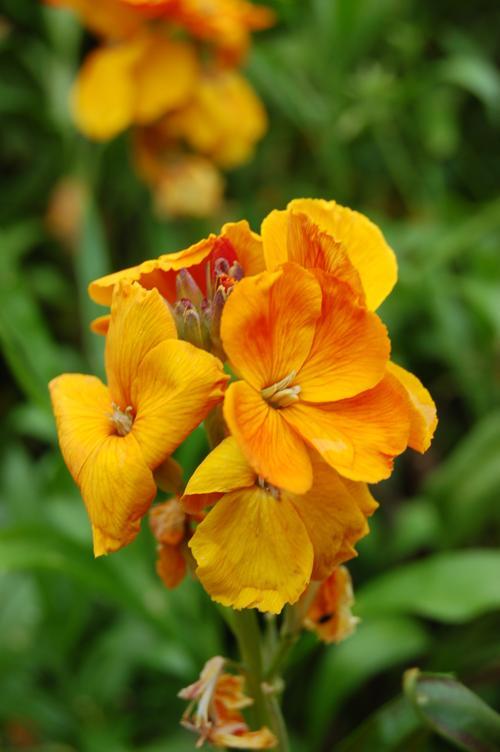
Label: wallflower